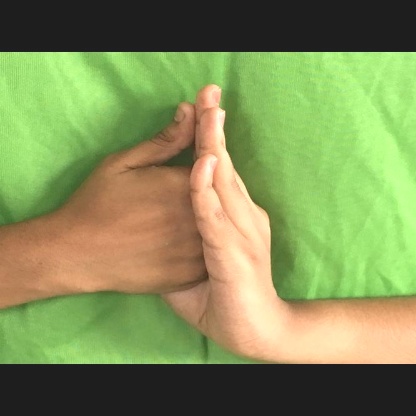
Mudra: Shanka